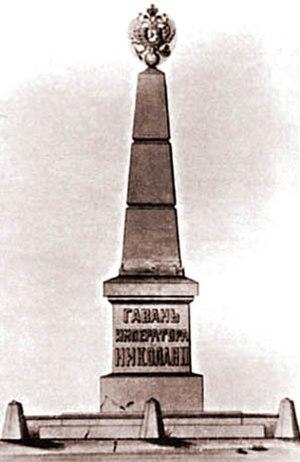
Le monument aux droits de Magdebourg est un monument commémorant principalement l'octroi à Kiev des droits à Magdebourg, lui accordant son droit à l'autonomie gouvernementale, mais aussi le baptême de la Rus' dont il marquerait l'emplacement. Il est situé à Podil, la ville basse de, Kiev, au pied de l'ancienne colline de Mykhailo, sur la rive du Dnepr.